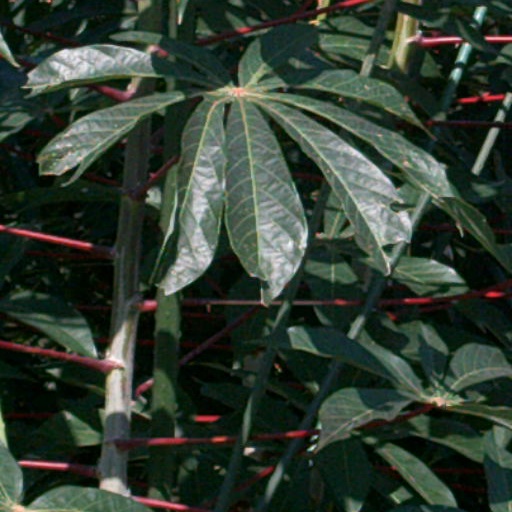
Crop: cassava